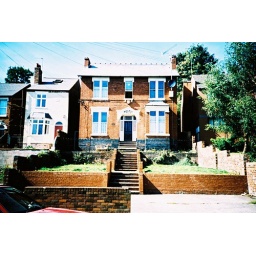
Biggest house in my street